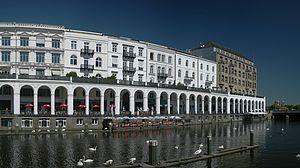
Arcades d'Alster (Alsterarkaden), Hambourg, Allemagne.